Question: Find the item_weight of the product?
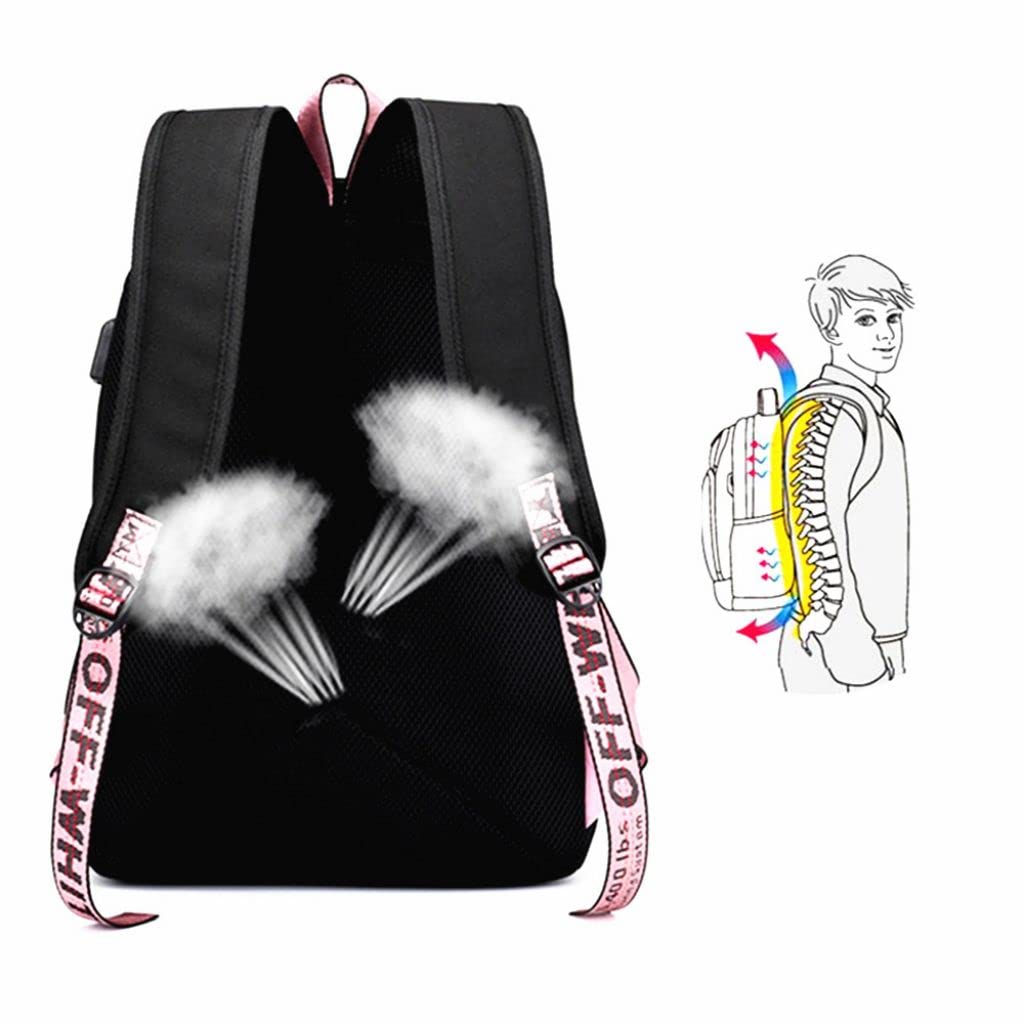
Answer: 400.0 pound